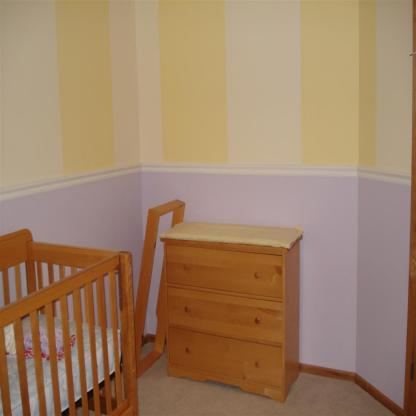
Scene: Indoor